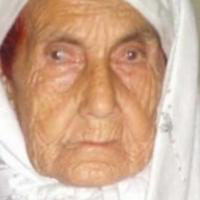
Age group: age 80 +